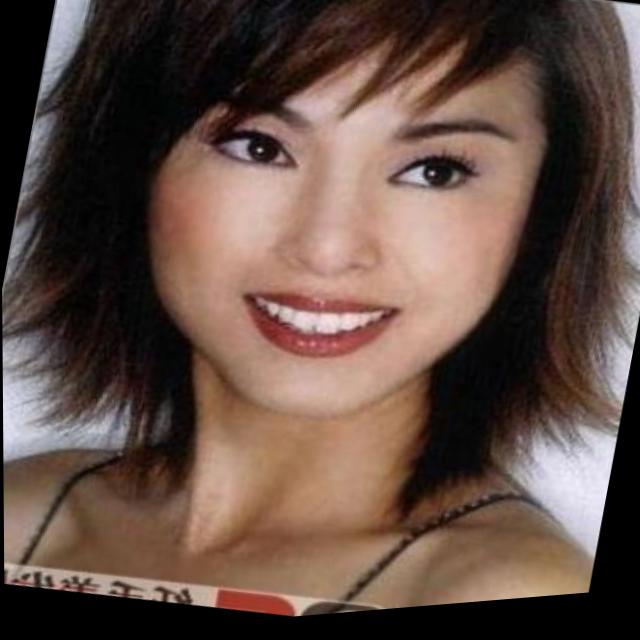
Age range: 21-44